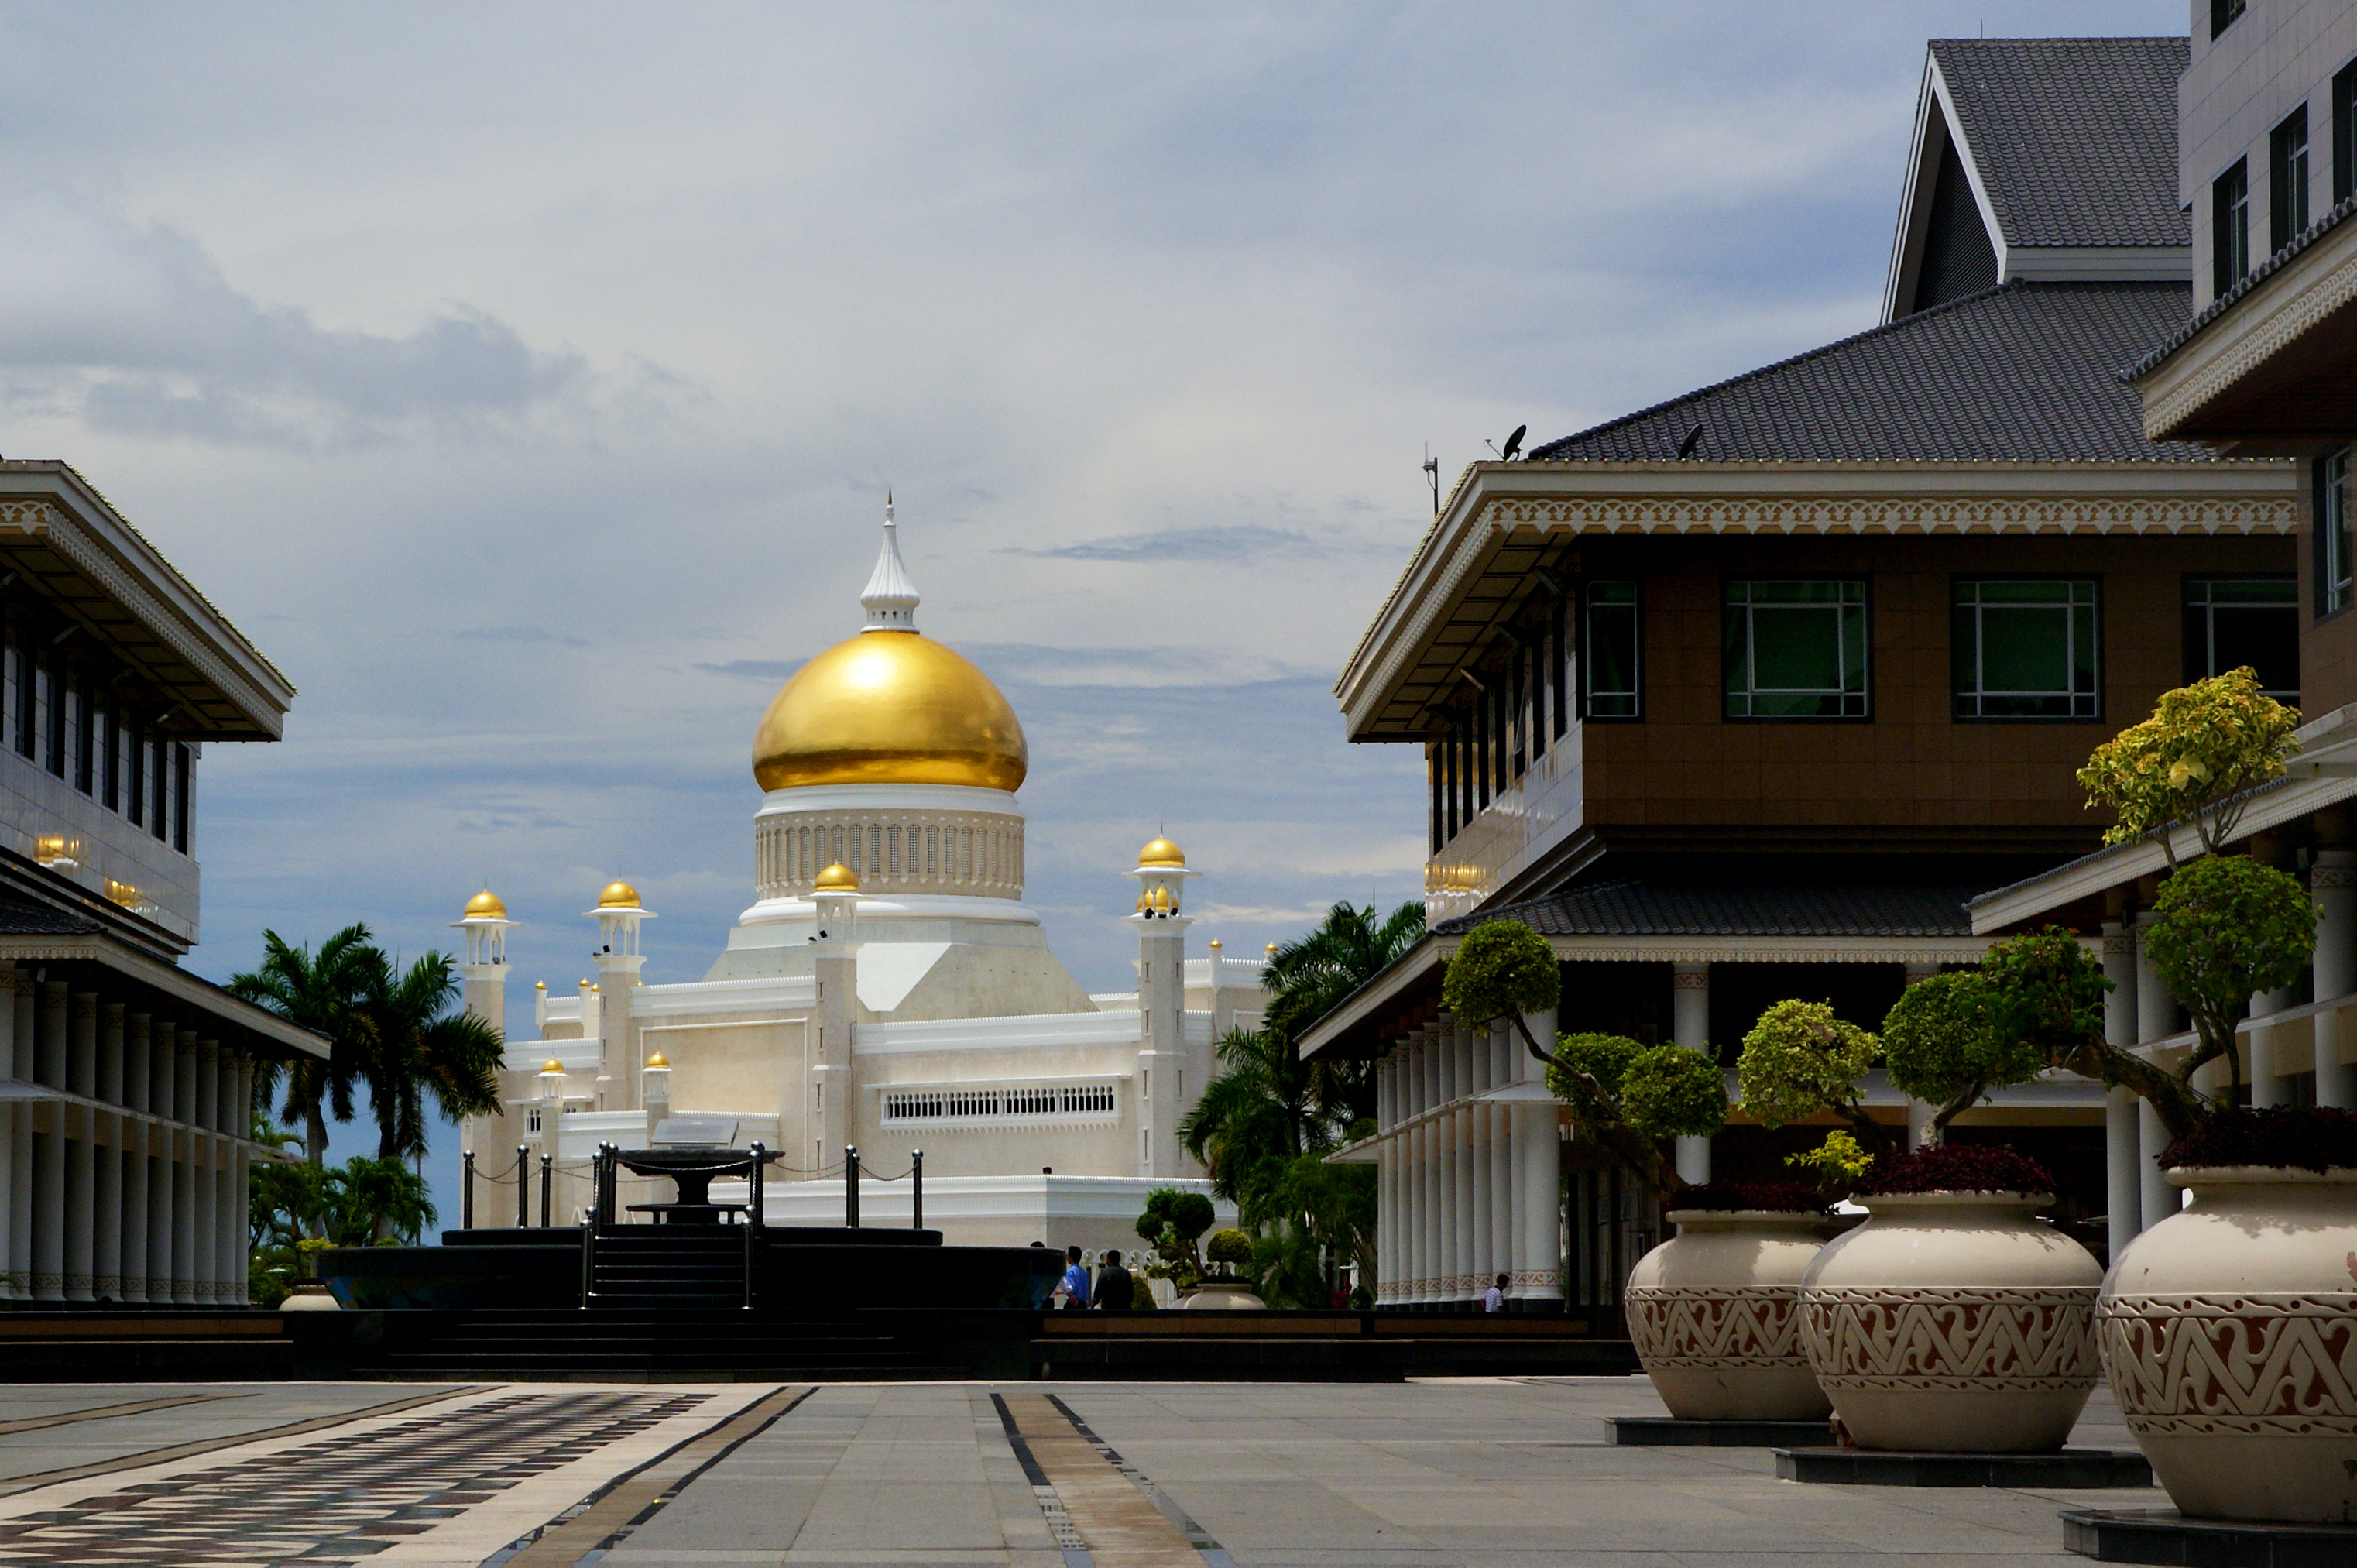
architecture, house, building, palace, home, vacation, travel, landmark, place of worship, gold, temple, mosque, sony, dome, estate, brunei, asai